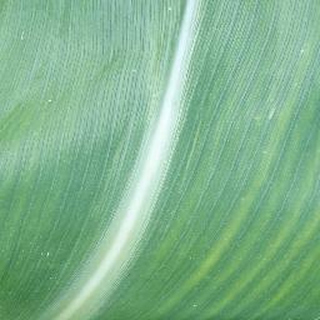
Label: healthy_corn